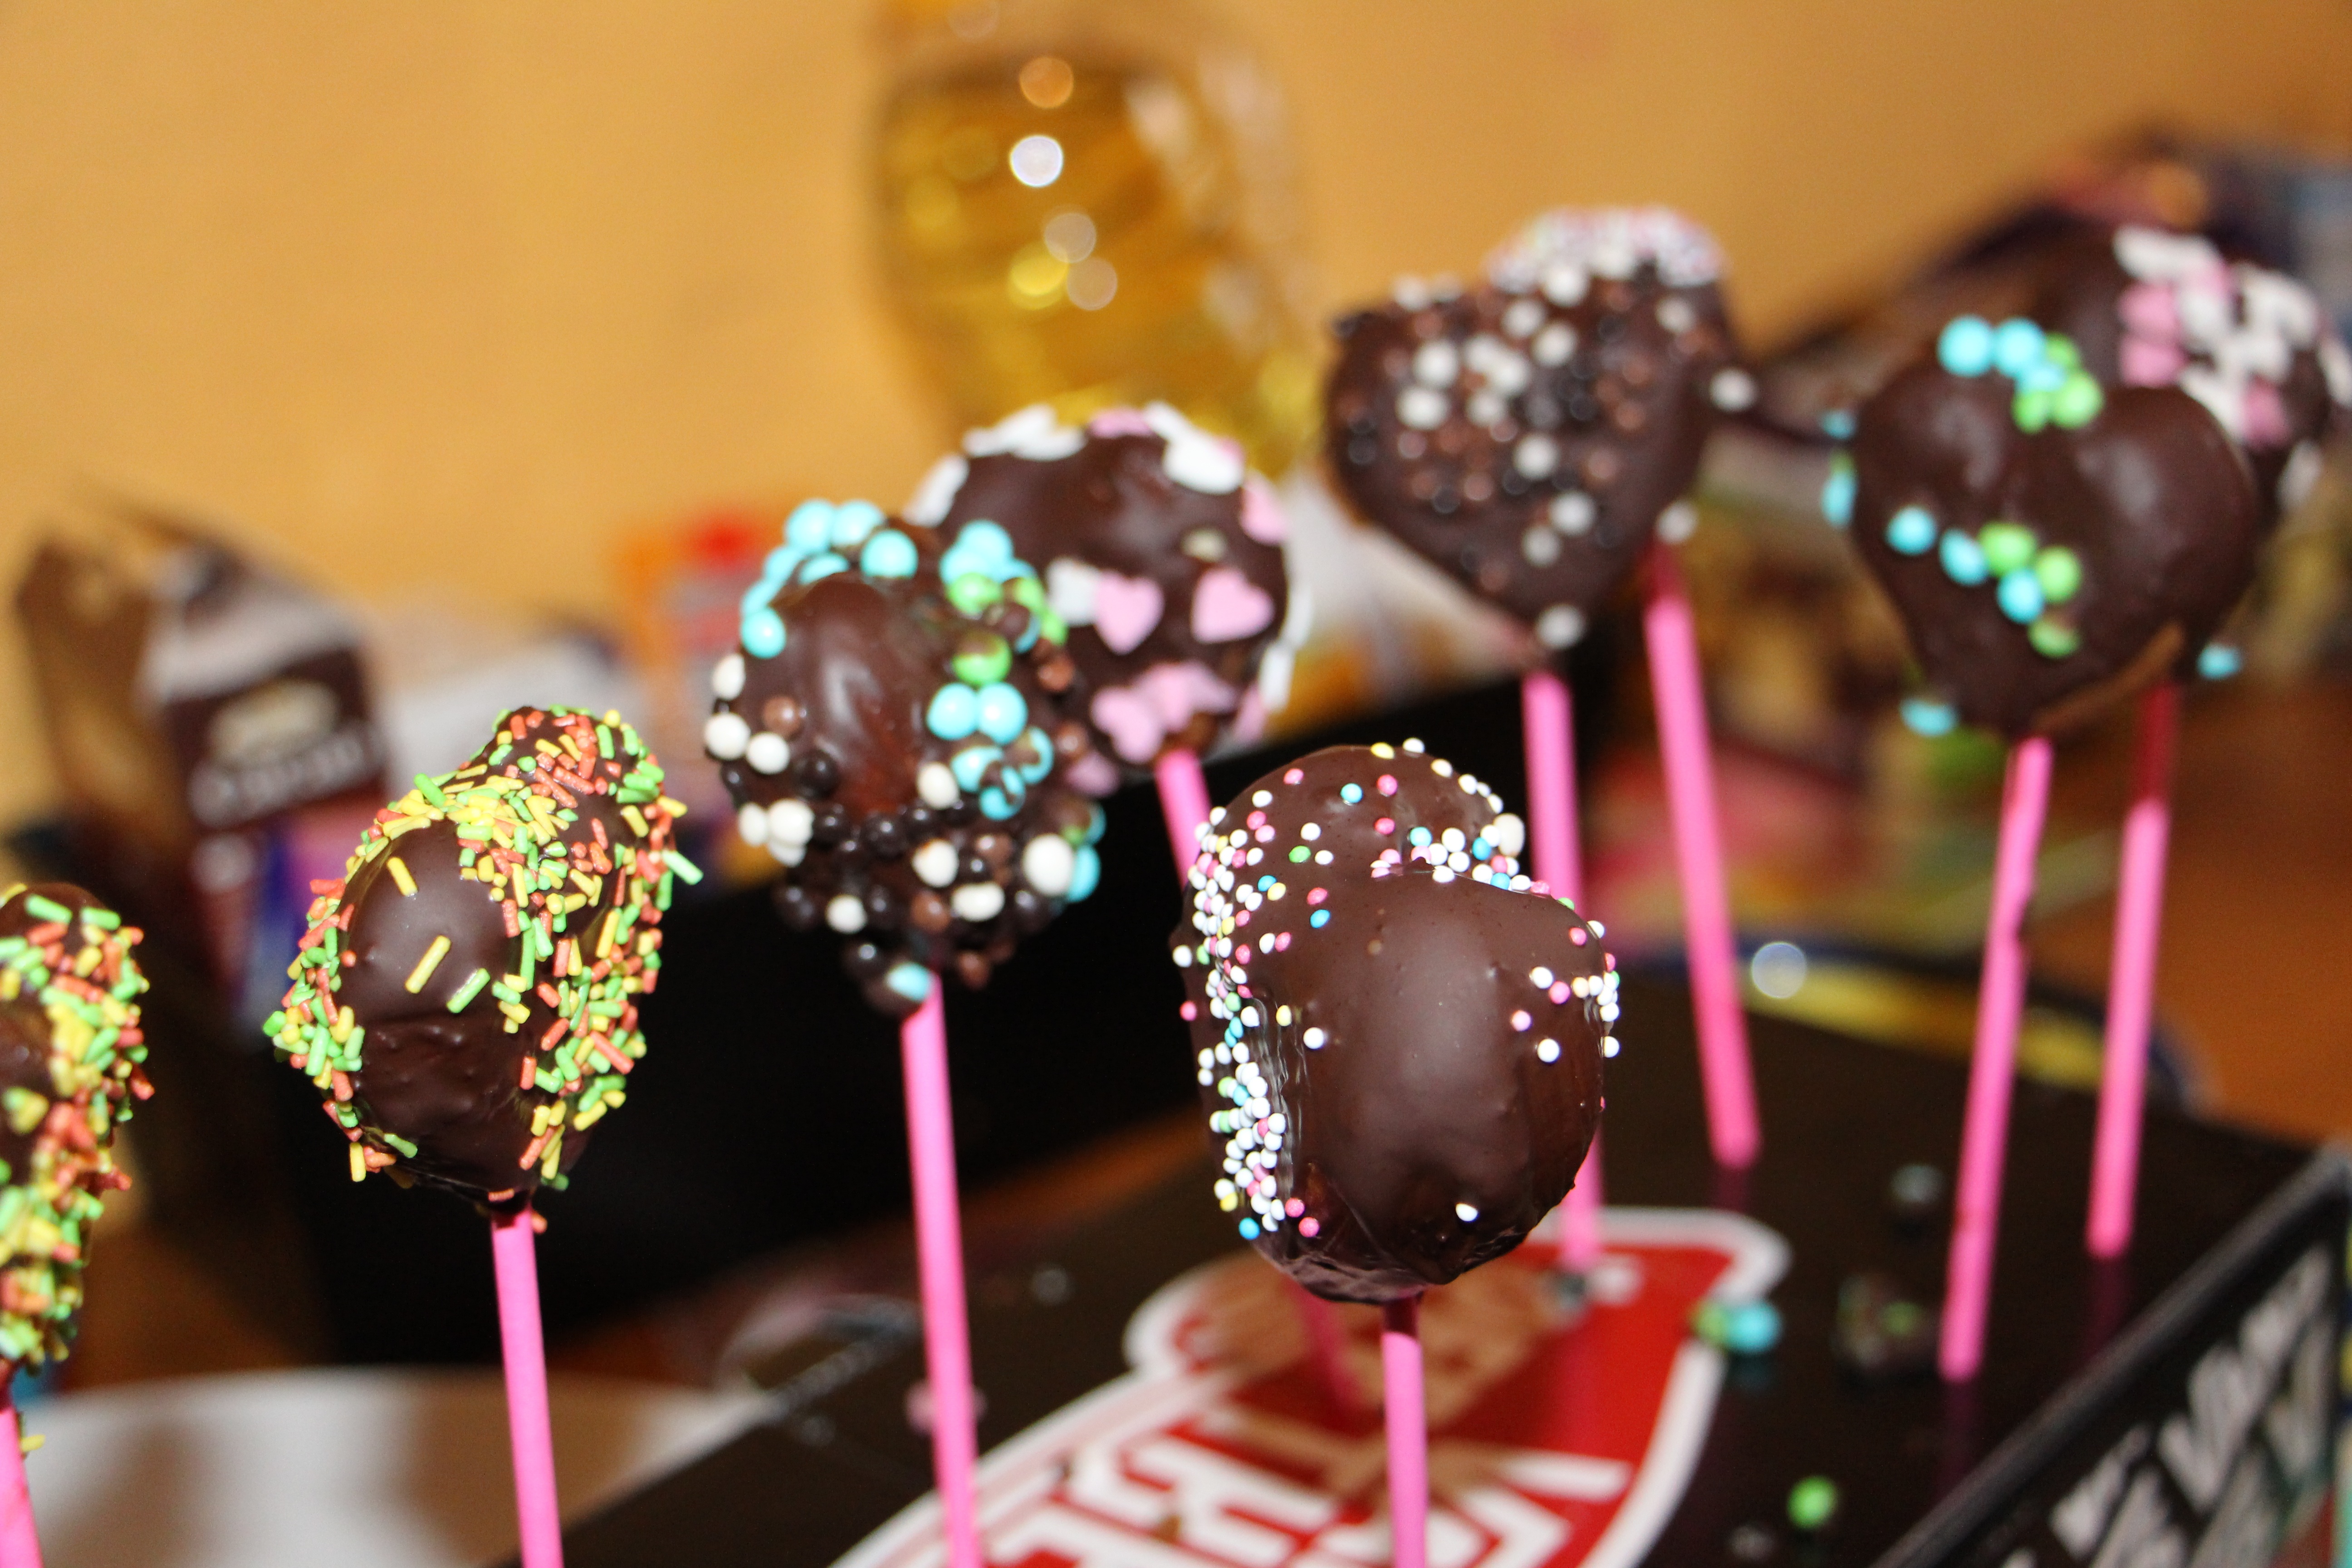
sweet, food, chocolate, dessert, delicious, cake, pastries, icing, candy, sweetness, snack food